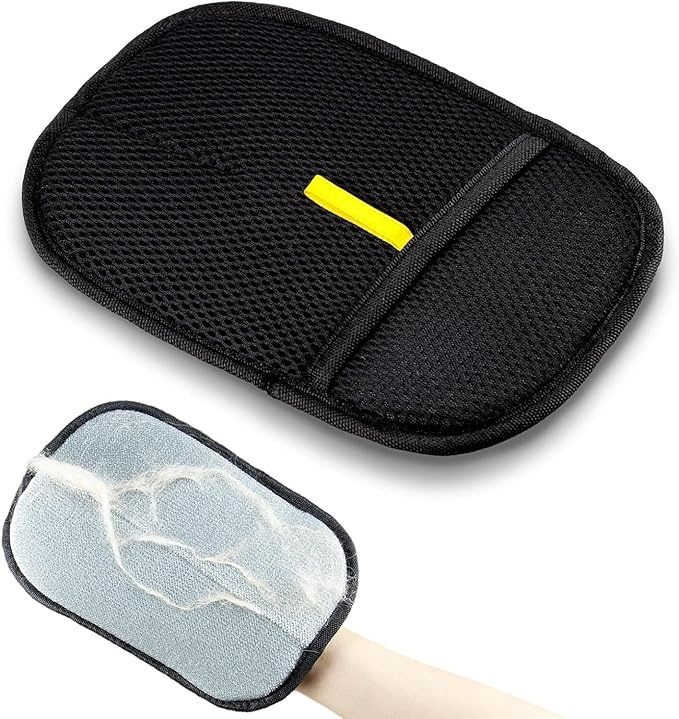
Pet Hair Removal Gloves Brush, Reusable Cat Dog Electrostatic Hair Remover Grooming Glove Tool
Brand: 펫샵 13
About This Eco-Friendly: Reusable anti-static gloves save money & reduce waste—the perfect sustainable cleaning solution Static Technology: Just wipe repeatedly to attract pet hair, lint, and dust effortlessly Fast Results: Quickly cleans large areas, including sofas, carpets, and upholstery Versatile Use: Works on all fabric surfaces—clothes, furniture, and car seats Comfortable Fit: Soft material keeps hands comfortable even during prolonged use This pet hair removal mitt is washable and reusable, making it a sustainable choice that saves money and reduces environmental impact. Simply rinse it with water or throw it in the washing machine after a thorough clean
Category: Animals & Pet Supplies > Pet Supplies > Pet Grooming Supplies > Pet Combs & Brushes > Gloves